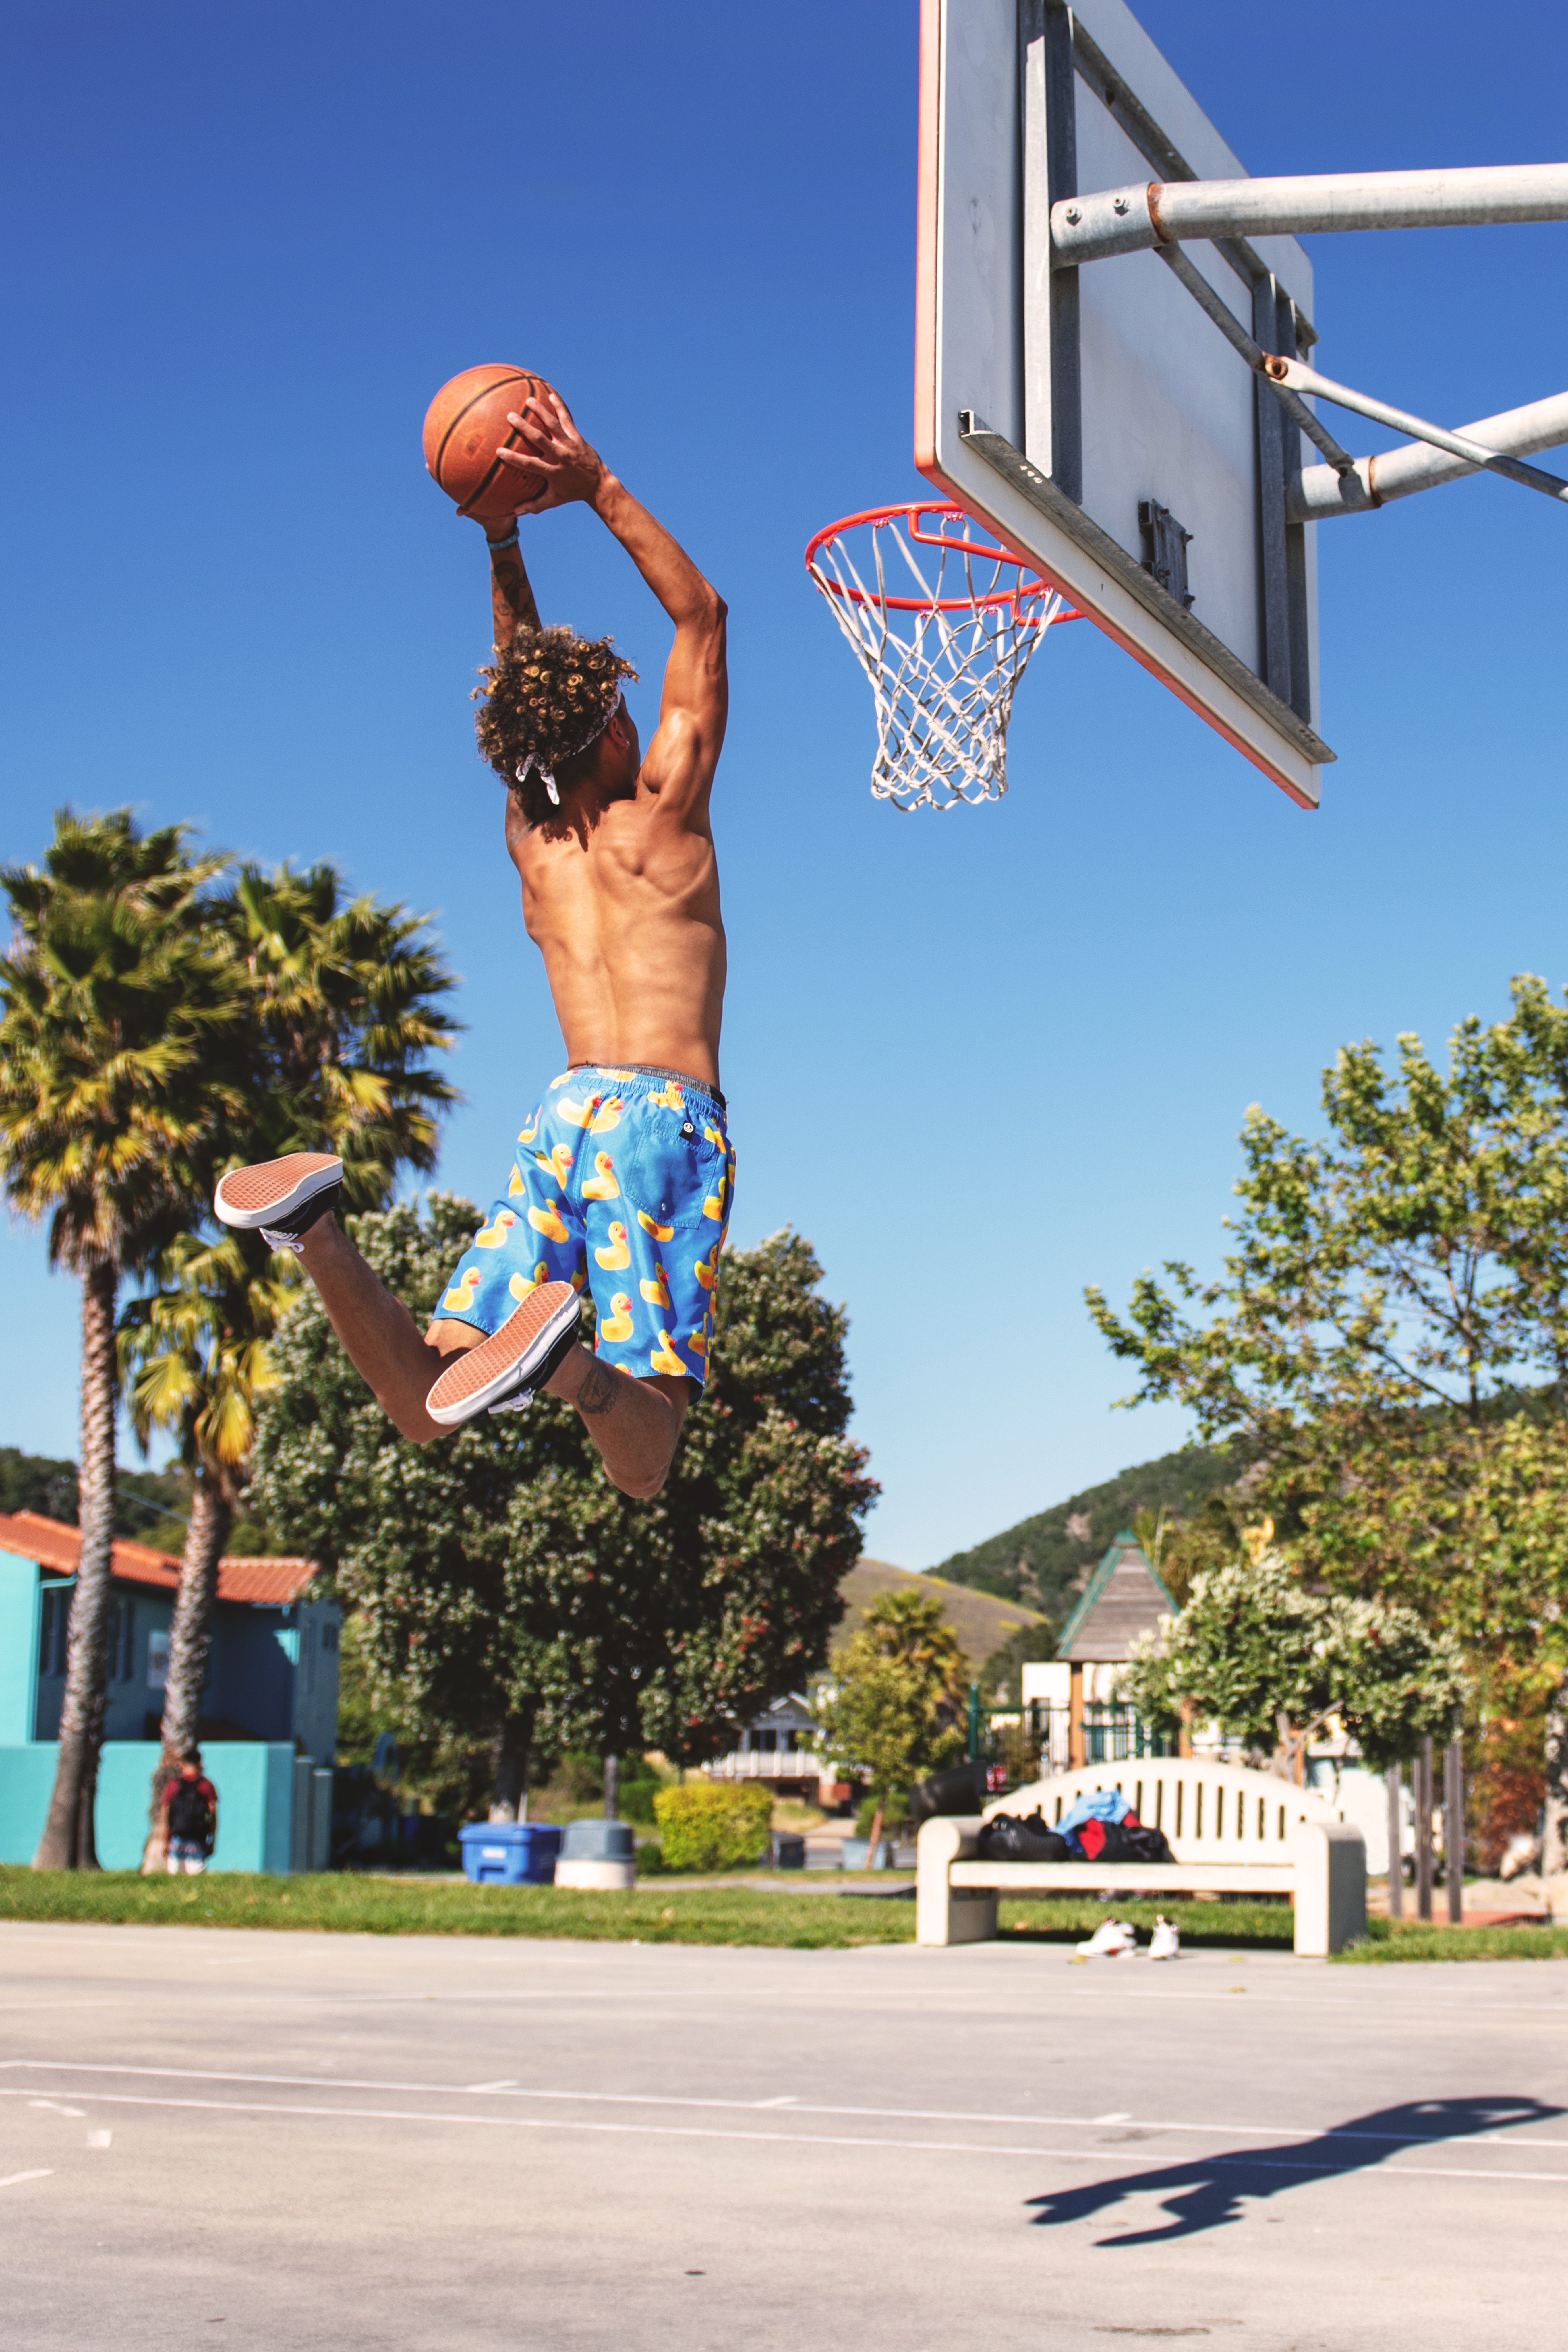
basketball moves, basketball, basketball court, slam dunk, sports, streetball, Flip acrobatic, sky, tree, team sport, jumping, competition event, sport venue